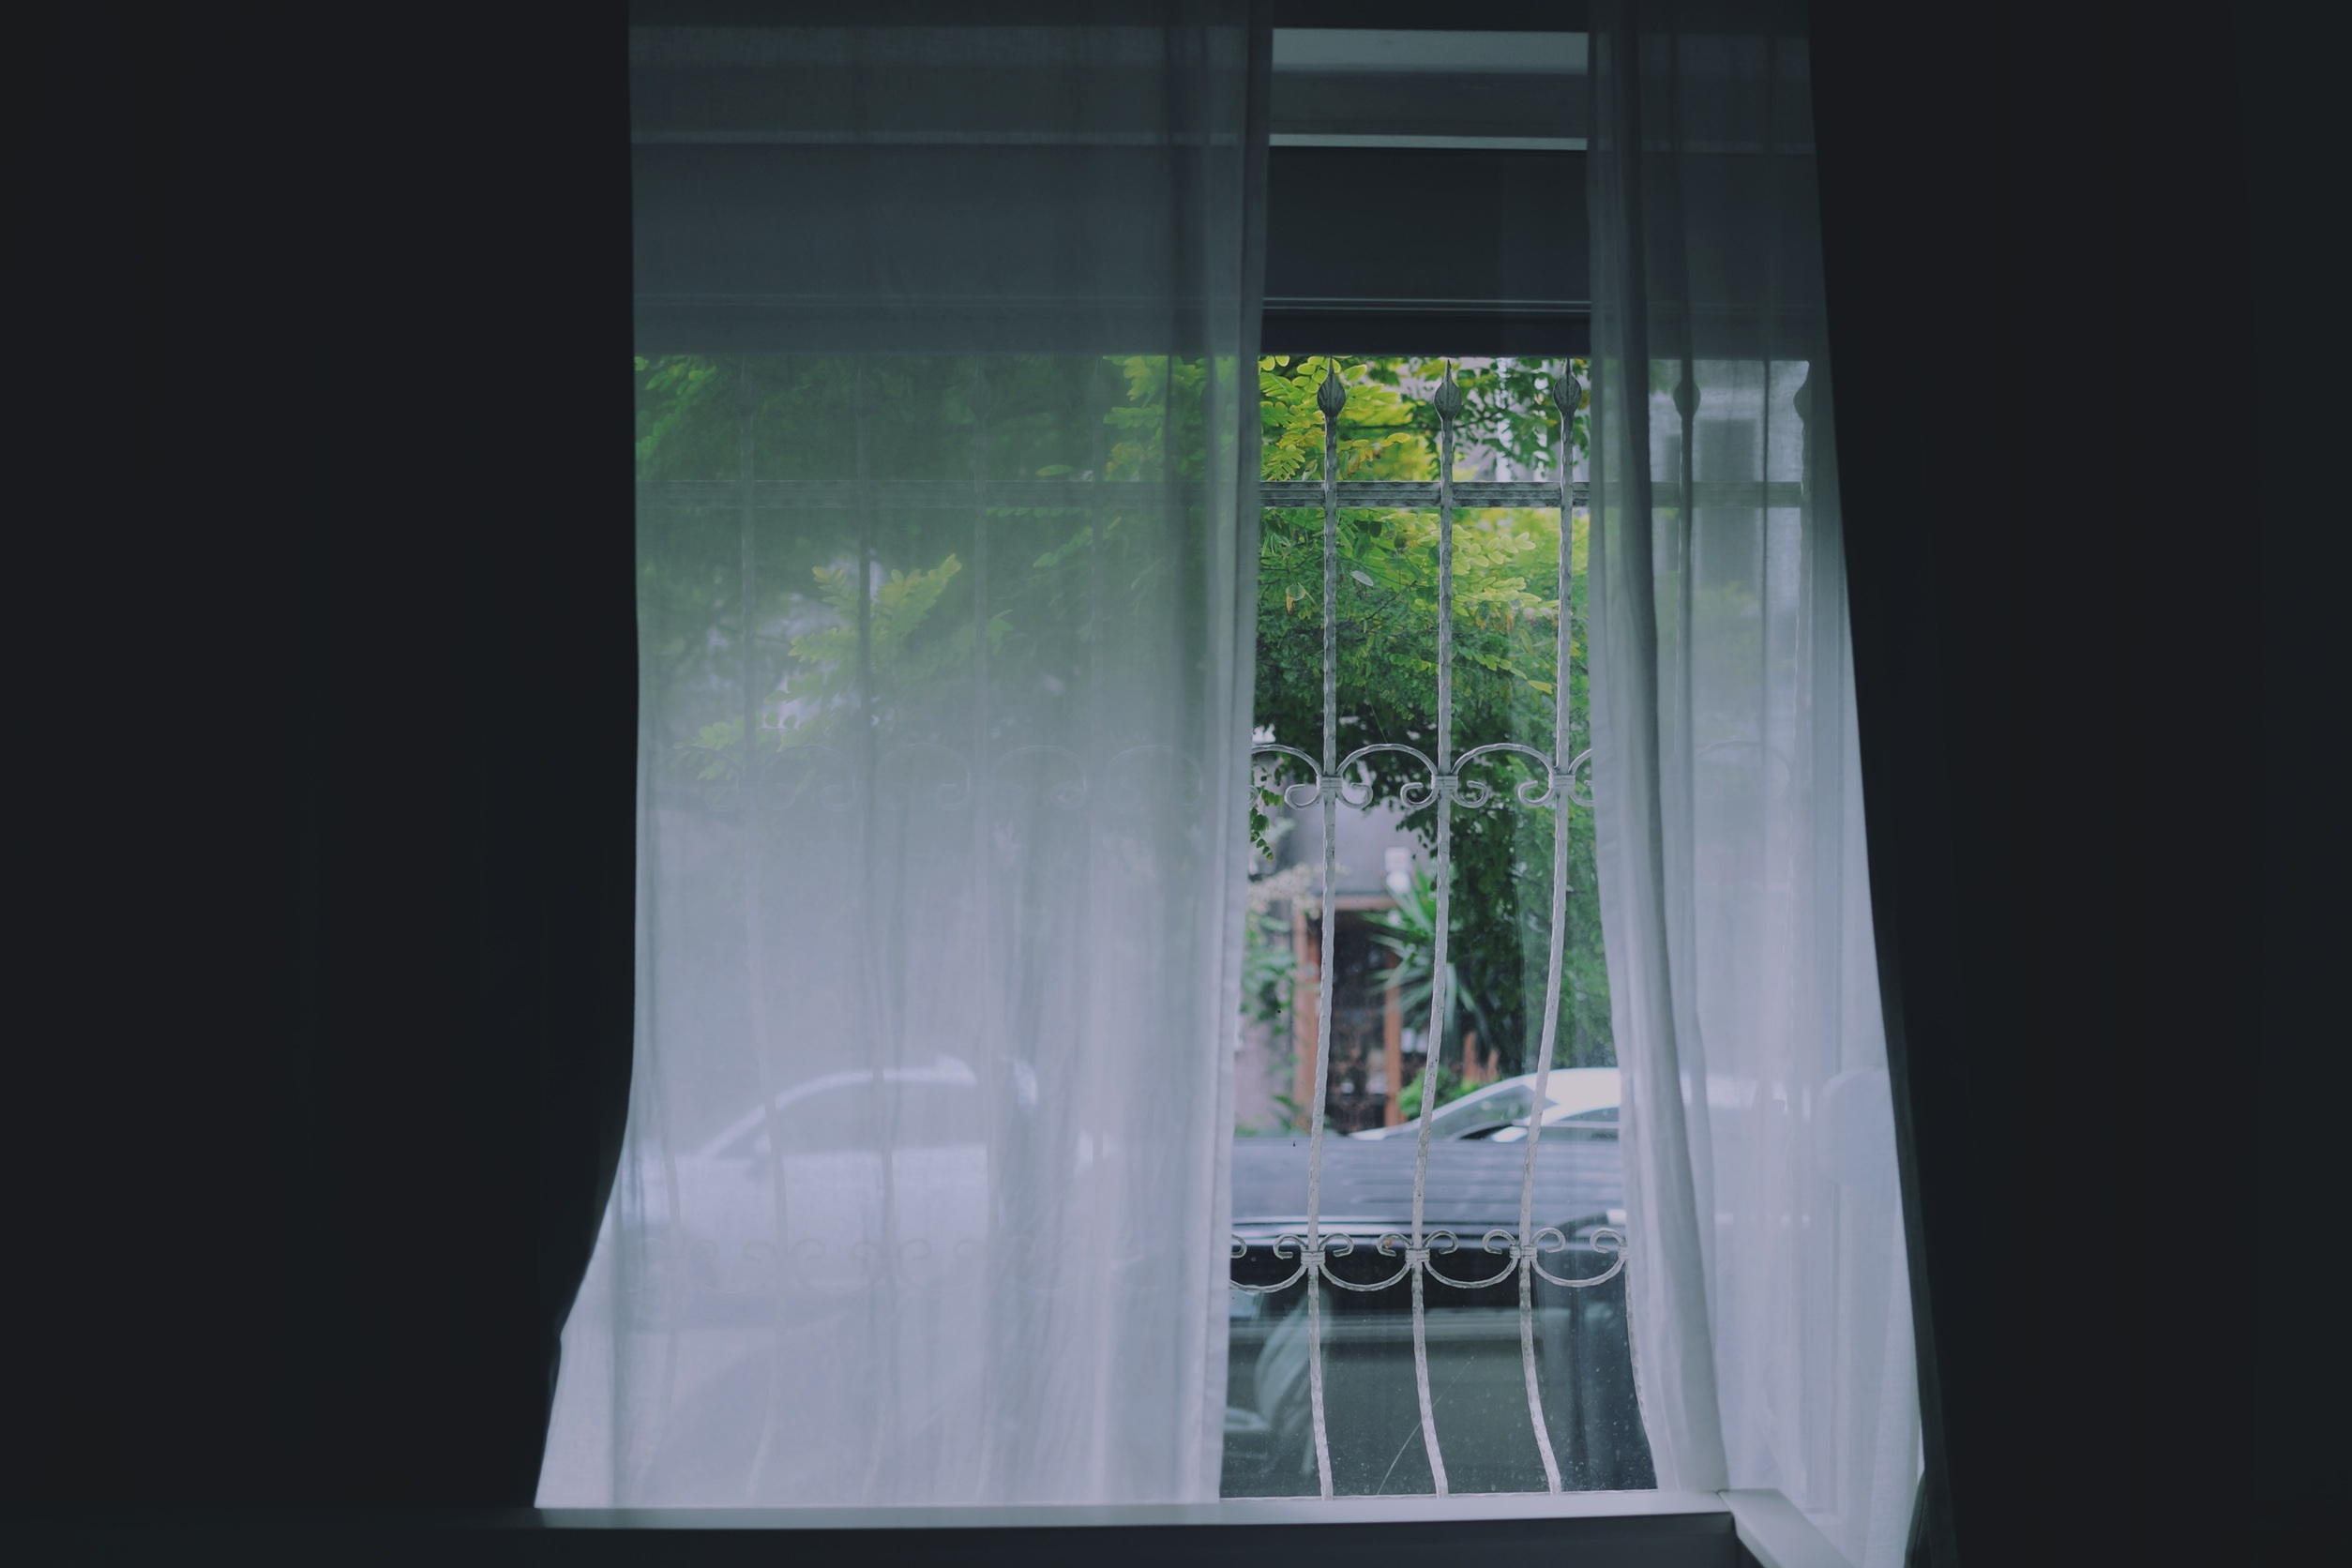
open, light, architecture, white, house, interior, window, glass, home, indoor, curtain, room, door, decor, apartment, material, interior design, textile, design, grid, curtains, window covering, window treatment